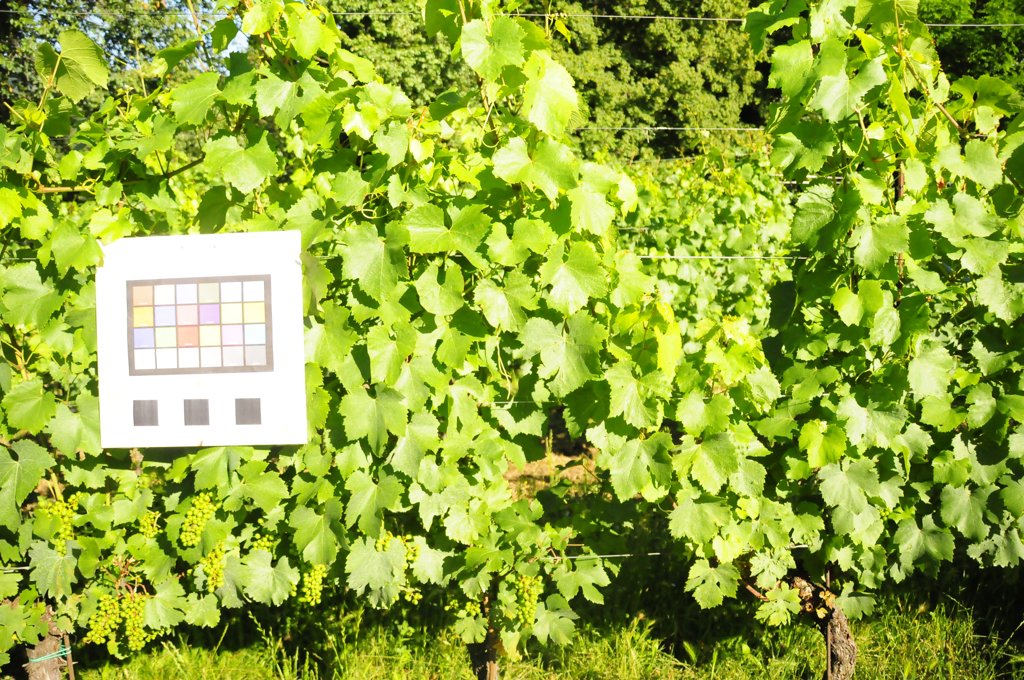
Berries visible: 321
Grape clusters: 11